Turkic migration

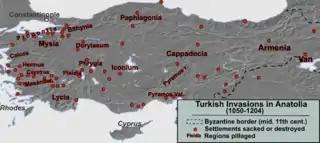
Settlements and regions affected during the first wave of Turkish invasions in Asia Minor (11th–13th century). In the ten years following the Battle of Manzikert in 1071, the Seljuk Turks from Central Asia migrated over large areas of Anatolia.

While the Karakhanid state remained in this territory until its conquest by Genghis Khan, the Turkmen group of tribes was formed around the core of the Karluks and the more westward Oghuzes. The current majority view for the etymology of the name is that it comes from "Türk" and the Turkic emphasizing suffix "-men", meaning 'most Turkish of the Turks' or 'pure-blooded Turks.' Thus, the ethnic consciousness among some, but not all Turkic tribes as "Turkmens" in the Islamic era came long after the fall of the non-Muslim Gokturk (and Eastern and Western) Khanates.